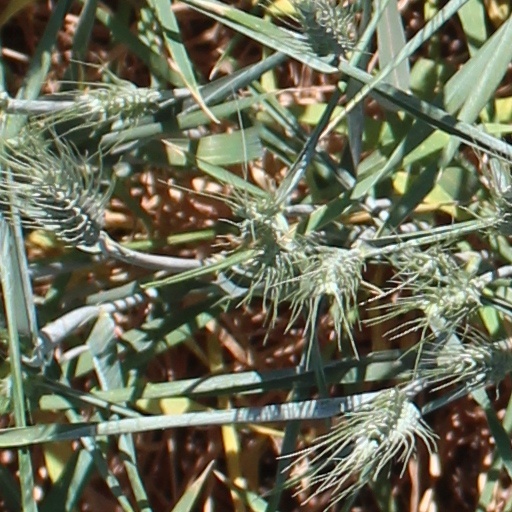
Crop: wheat